Elisabeth Gehrer

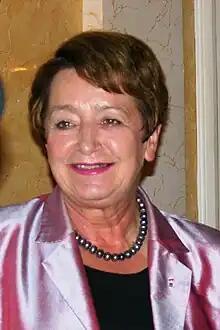
Gehrer in 2006

Elisabeth Gehrer (' Pokorny, born 11 May 1942) is an Austrian politician for the Austrian People's Party (ÖVP). From May 1995 until January 2007, Gehrer was Federal Minister for Education, Science and Culture, at first in grand coalition governments headed by Franz Vranitzky and Viktor Klima (both SPÖ), and from 2000 onwards in Wolfgang Schüssel's coalition government. From 1999 to 2007, she also served as vice party chairperson of the Austrian People's Party (ÖVP).